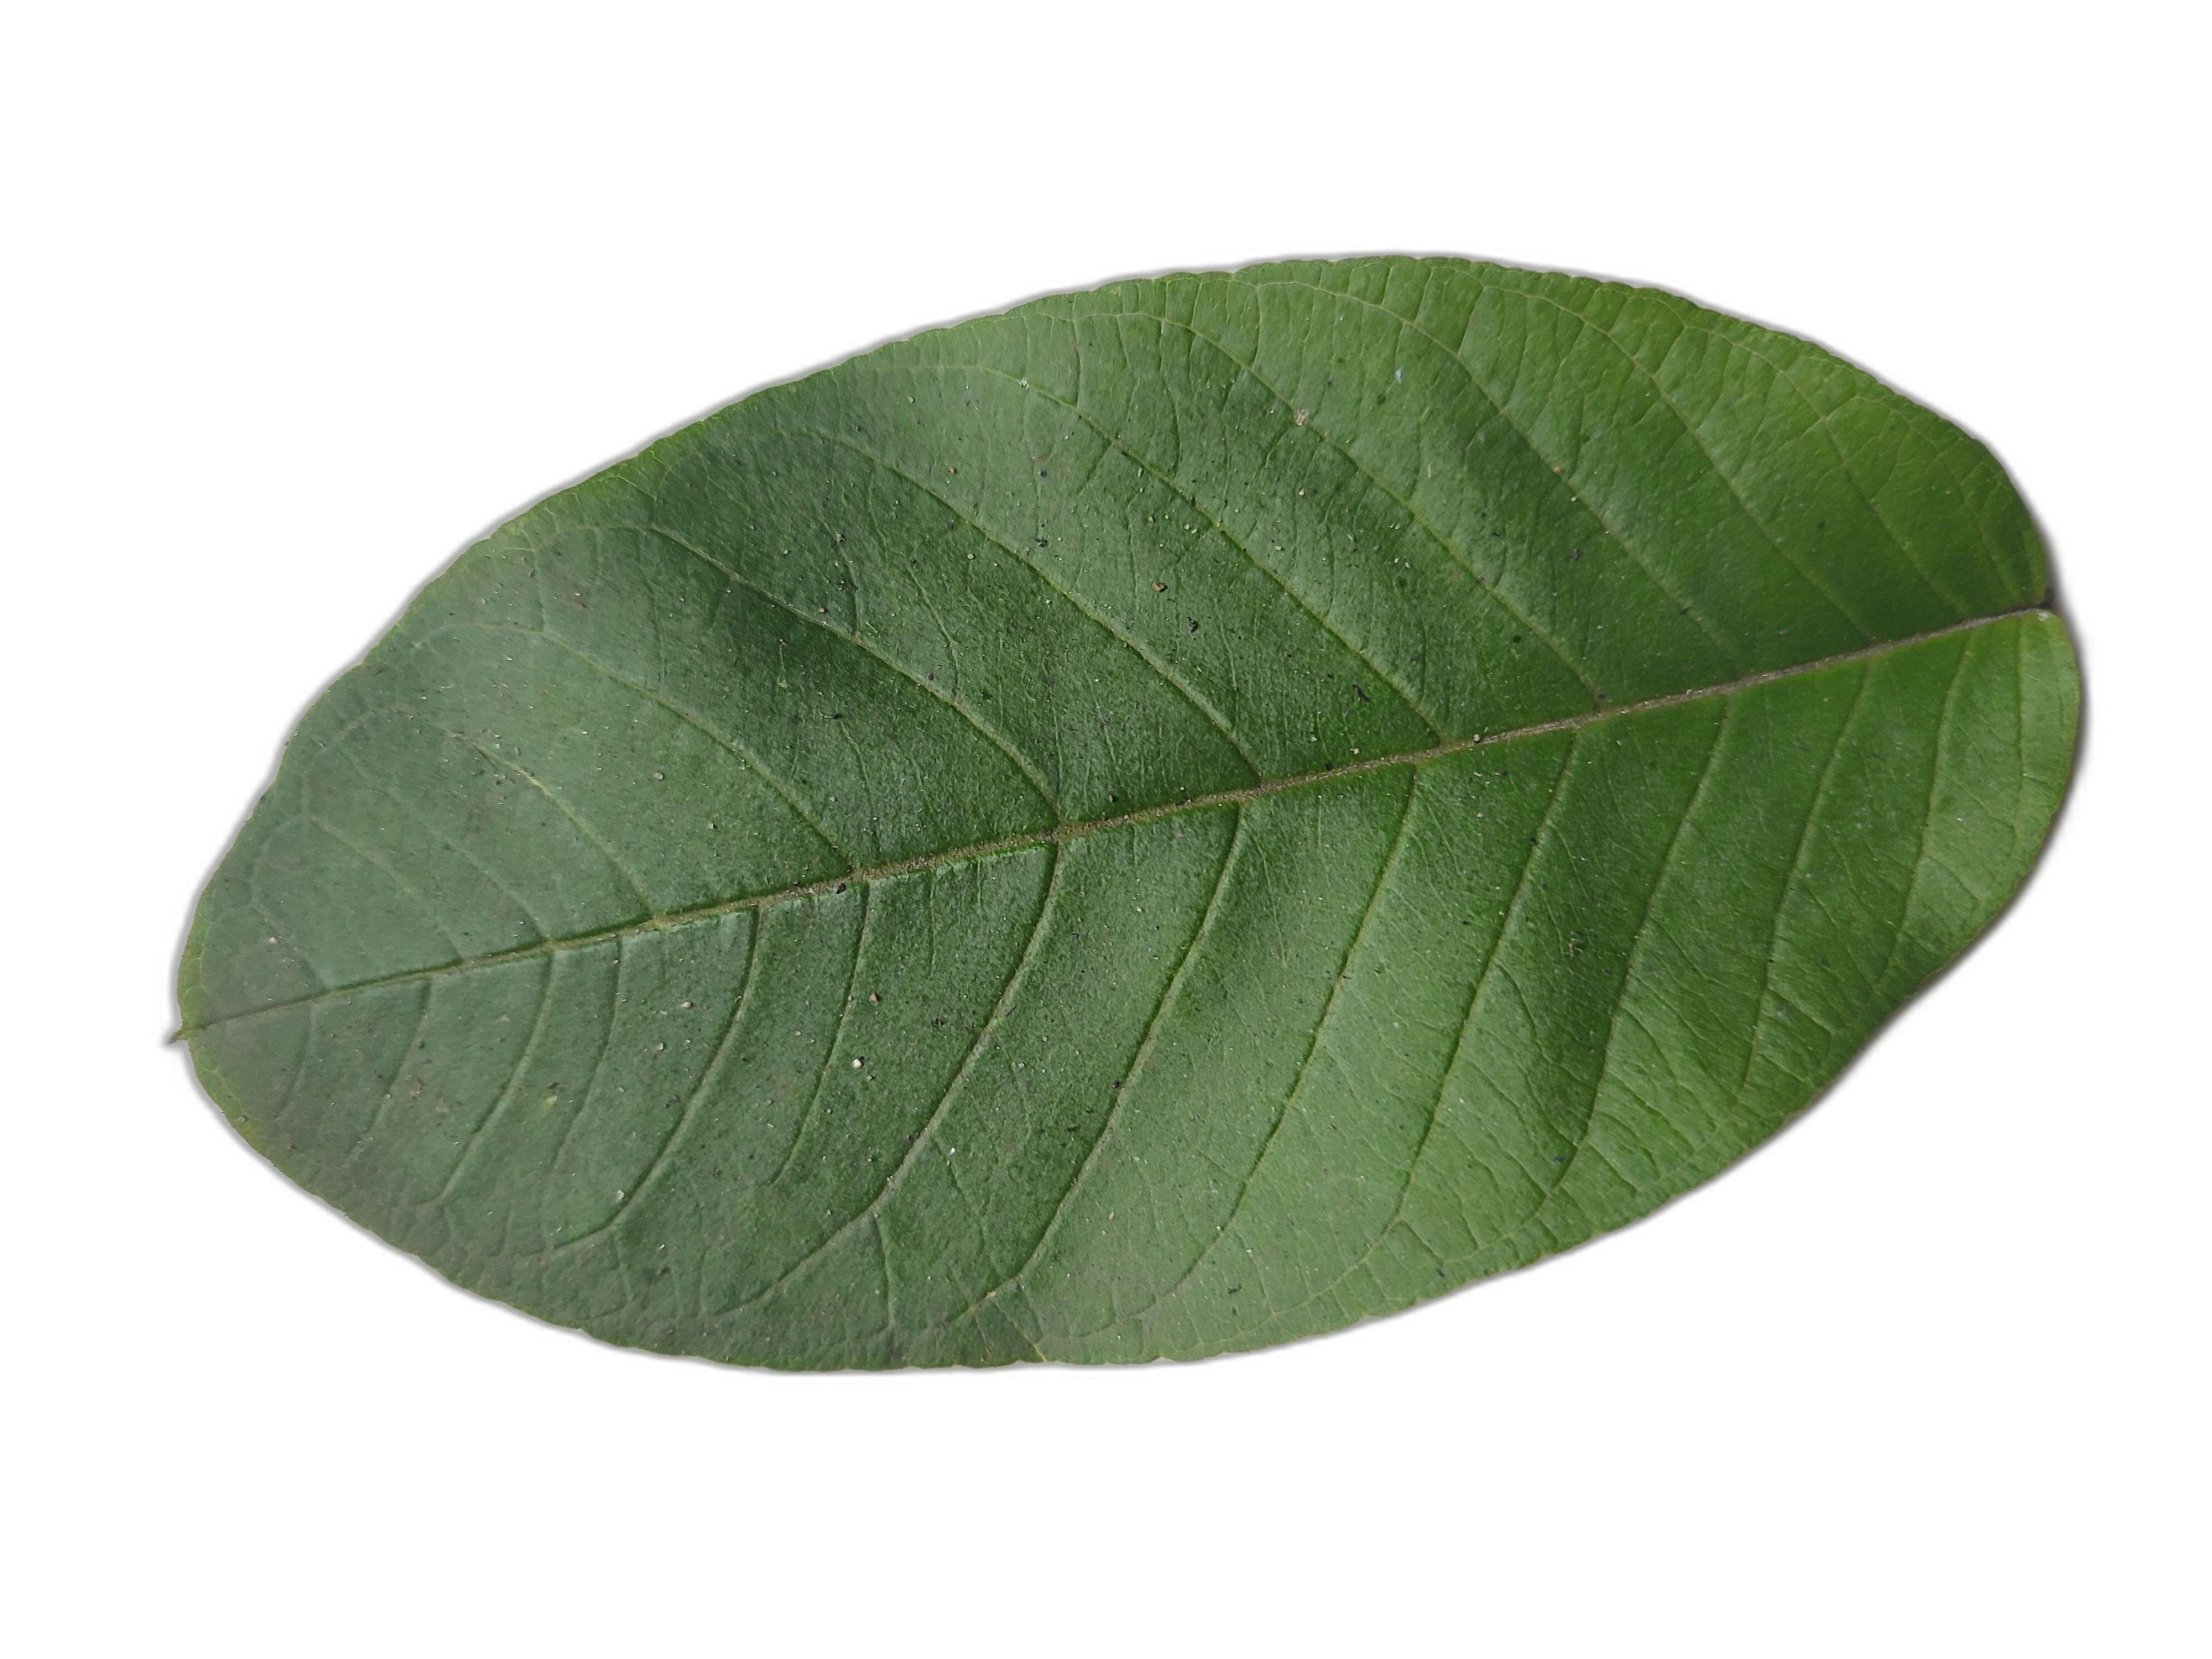
Plant part: leaf
Disease: Healthy